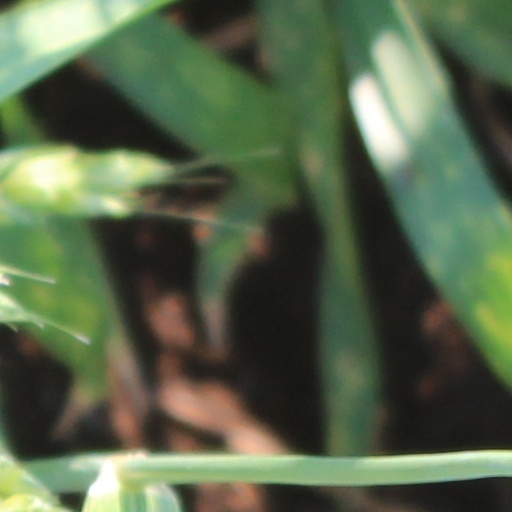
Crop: wheat